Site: brandenburg
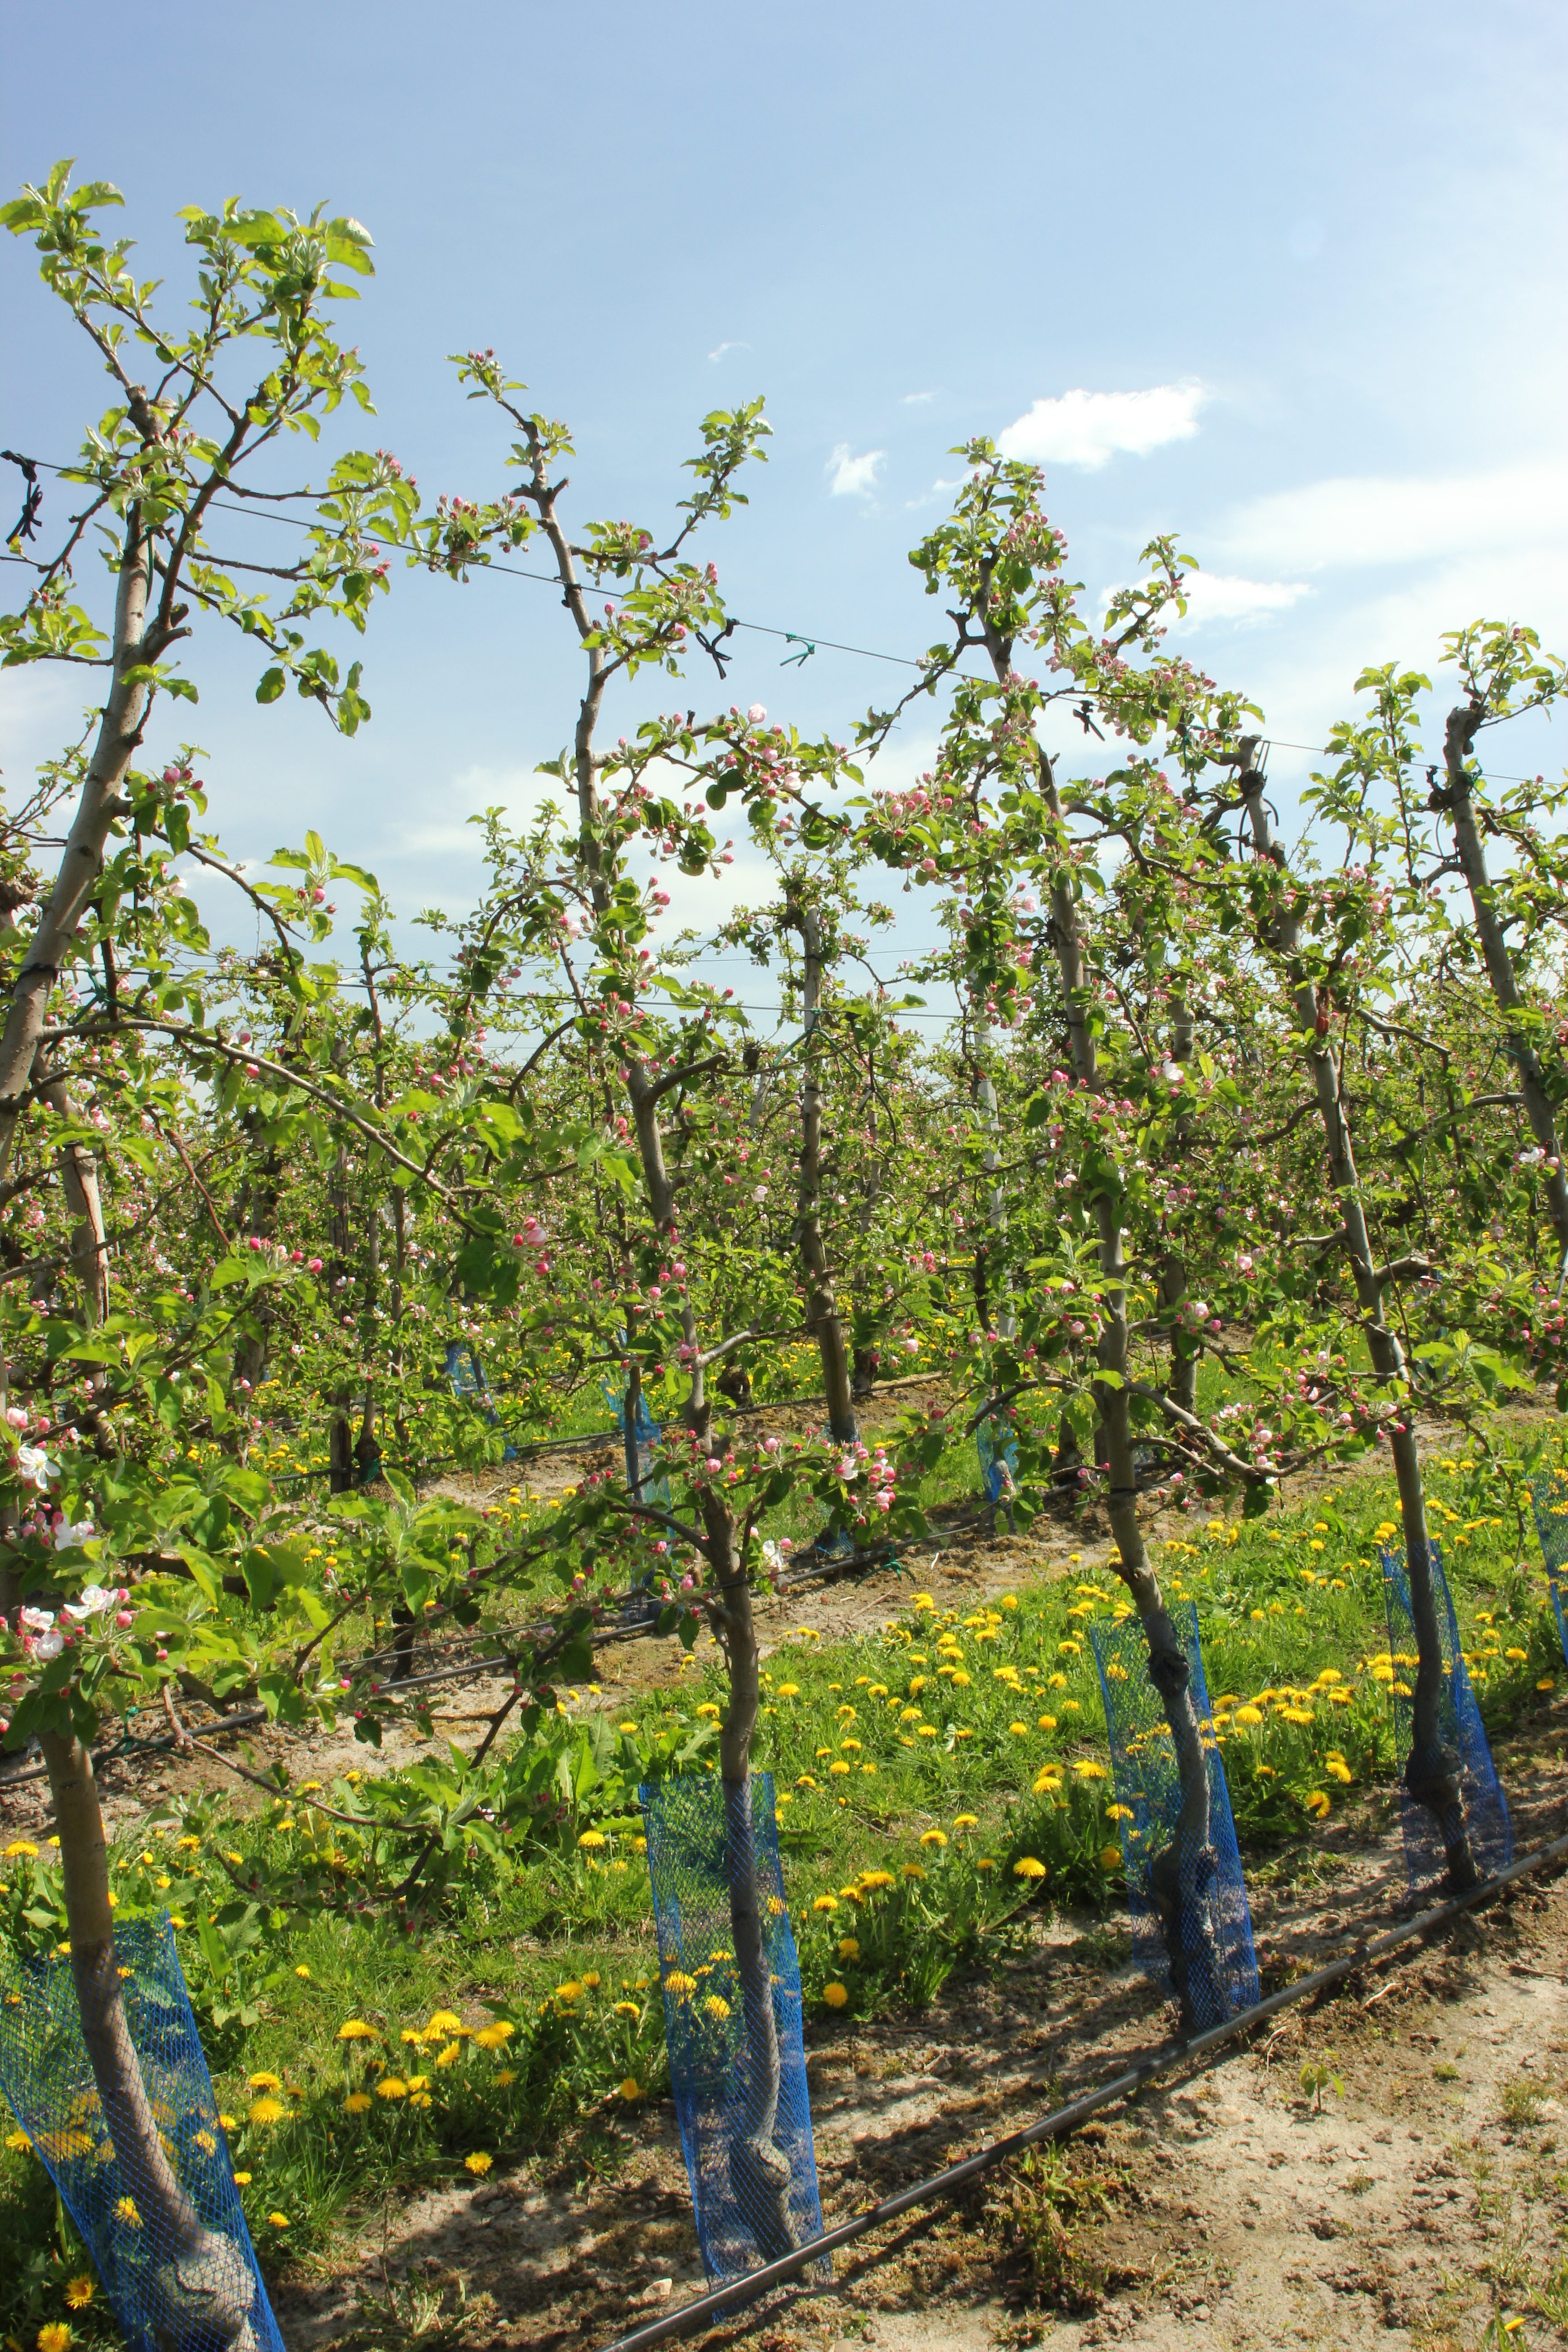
Growth stage (BBCH 57): Inflorescence emergence